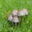
Label: mushroom